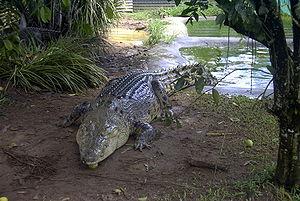
Metasuchia ou les métasuchiens est un clade important au sein du super-ordre des Crocodylomorpha. Il est divisé en deux groupes principaux : Notosuchia et Neosuchia. Notosuchia est un groupe éteint qui contient principalement des taxons de petite taille ayant vécu au Crétacé avec une denture hétérodonte. Neosuchia comprend les crocodiliens encore existants et les taxons primitifs comme les peirosauridés et les pholidosauridés. Il est phylogénétiquement défini par Sereno et al. comme un clade contenant Notosuchus terrestris, Crocodylus niloticus et tous les descendants de leur ancêtre commun.